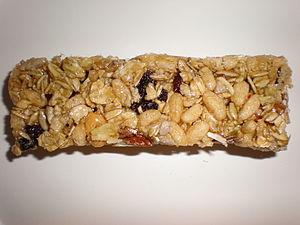
Une barre de céréales', barre céréalée, barre céréalière ou encore barre tendre est un biscuit généralement composé d'avoine, noisettes, miel et autres.